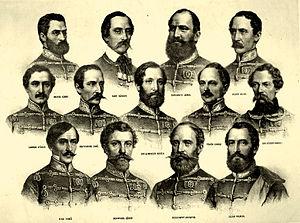
L'Ordre du mérite militaire hongrois ou encore Ordre militaire de la couronne de Hongrie, est un ordre honorifique pensé et décidé à l'automne 1848 et finalement créé le 2 mars 1849 par le Comité de la Défense Nationale hongrois lors de la Révolution hongroise de 1848.